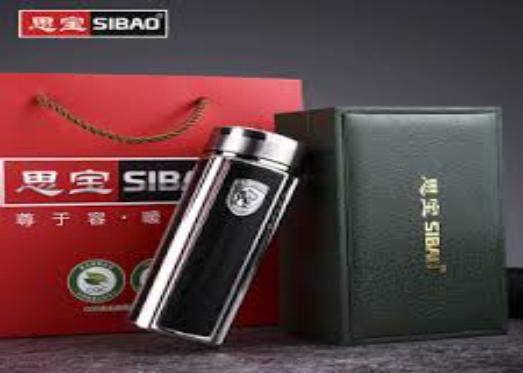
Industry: Necessities